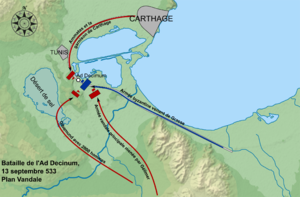
Plan de bataille des Vandales dans la bataille de l'ad Decinum contre l'armée byzantine.
Le royaume vandale ou royaume des Vandales et des Alains est un royaume barbare fondé par le roi vandale Genséric en 435, qui règne sur une partie de l'Afrique du Nord-Ouest et la Méditerranée.
La guerre des Vandales oppose de 533 à 534 les vandales et l'Empire romain d'Orient. Elle aboutit à l'annexion du royaume vandale par les Romains d'Orient.
La bataille de l'Ad Decimum oppose le 13 septembre 533 l'armée vandale de Gélimer et l'armée byzantine de Bélisaire. Cette bataille et les événements de l'année qui ont suivi marquent traditionnellement le commencement de la fin pour les Vandales et le début de la reconquête occidentale de l'empereur Justinien.
Gélimer ou Geilamir est le dernier roi des Vandales et des Alains, de juin 530 à mars 534. Il devient dirigeant du royaume vandale après avoir déposé son cousin germain pro-byzantin, Hildéric, qui a irrité la noblesse vandale en se convertissant au catholicisme, car la plupart des Vandales à cette époque sont farouchement dévoués à l'arianisme, et ce malgré les protestations de l'empereur byzantin Justinien. En juin 533, Justinien envoie un corps expéditionnaire commandé par Bélisaire pour restaurer Hildéric sur le trône vandale. Le 5 septembre 533, à la suite d'erreurs tactiques de ses commandants, les Byzantins commandés par Bélisaire débarquent à Carthage et battent l’armée de Gélimer à l'Ad Decimum, près de Carthage, puis occupent la ville. Gélimer est ensuite vaincu de façon décisive le 15 décembre 533 à Tricaméron. Il s'enfuit dans une montagne à la frontière de la Numidie, le Mons Pappua. Mis sous blocus, il est contraint de se rendre en mars 534. Le royaume vandale est détruit et l'autorité romaine revient partiellement en Afrique. Après sa défaite, Gélimer est envoyé à Constantinople et Justinien lui offre un domaine en Galatie.